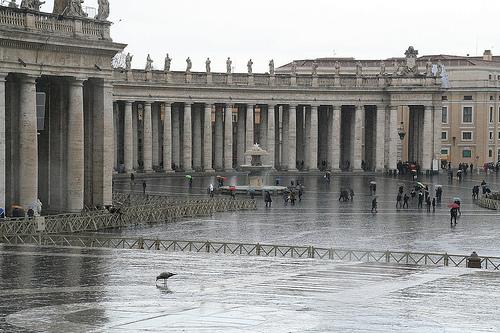
Weather: rain or strom